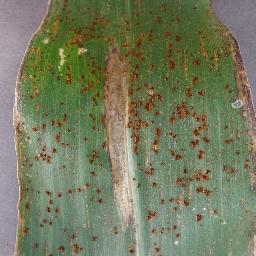
Label: Corn___Northern_Leaf_Blight